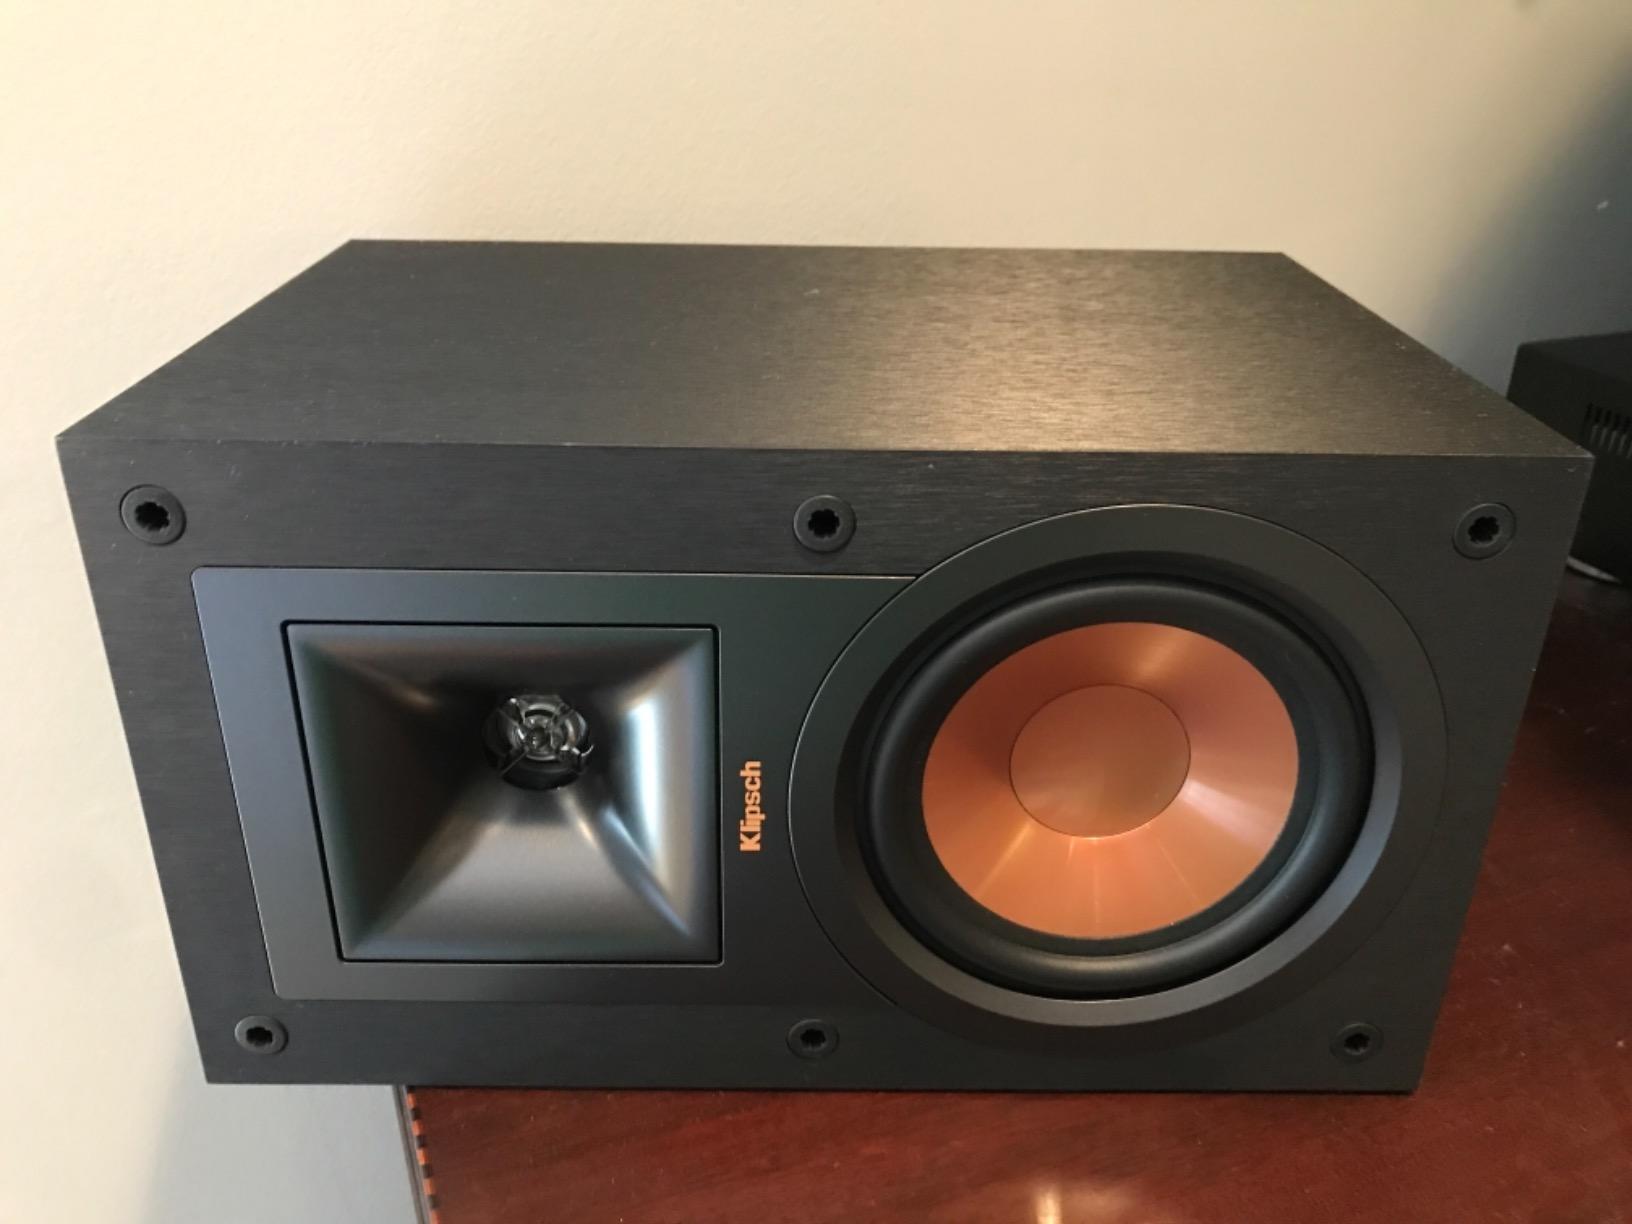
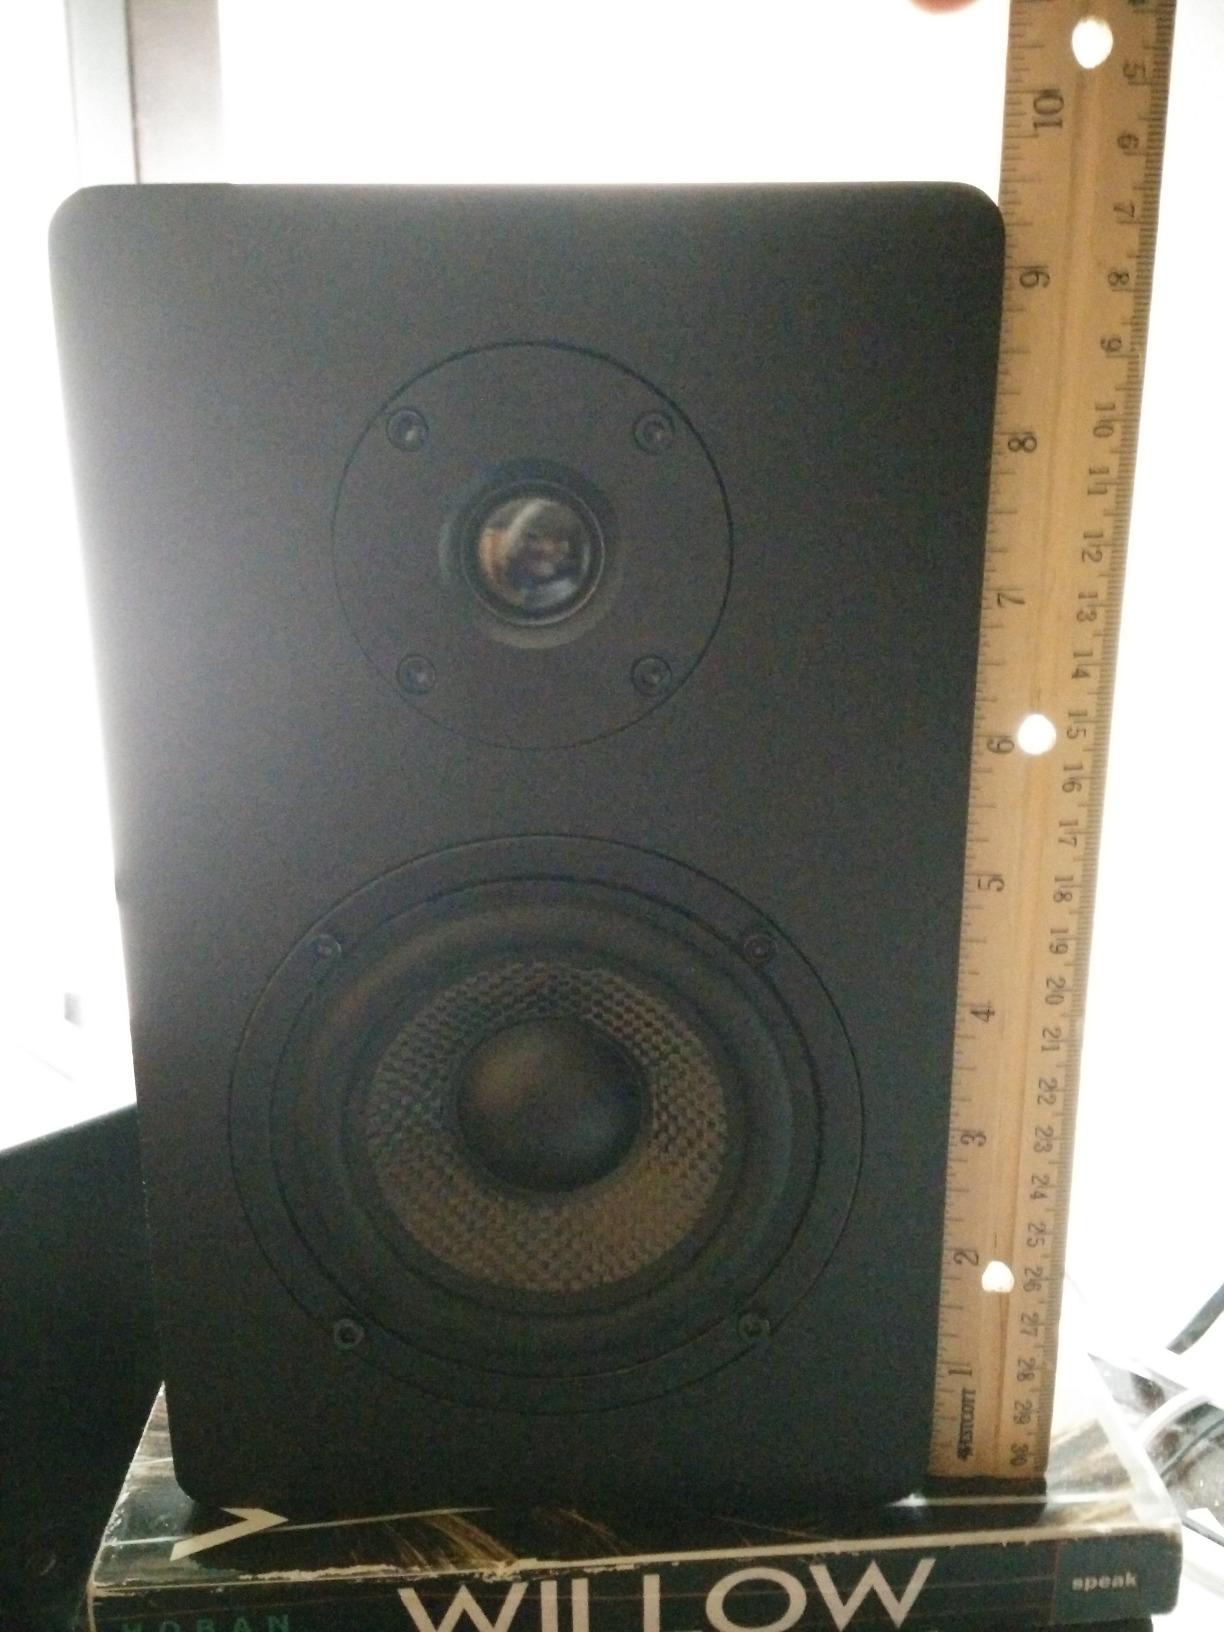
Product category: speaker
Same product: no